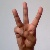
The image shows a hand gesture representing the letter 'W' in Indian Sign Language.